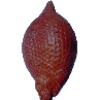
Label: Salak 1